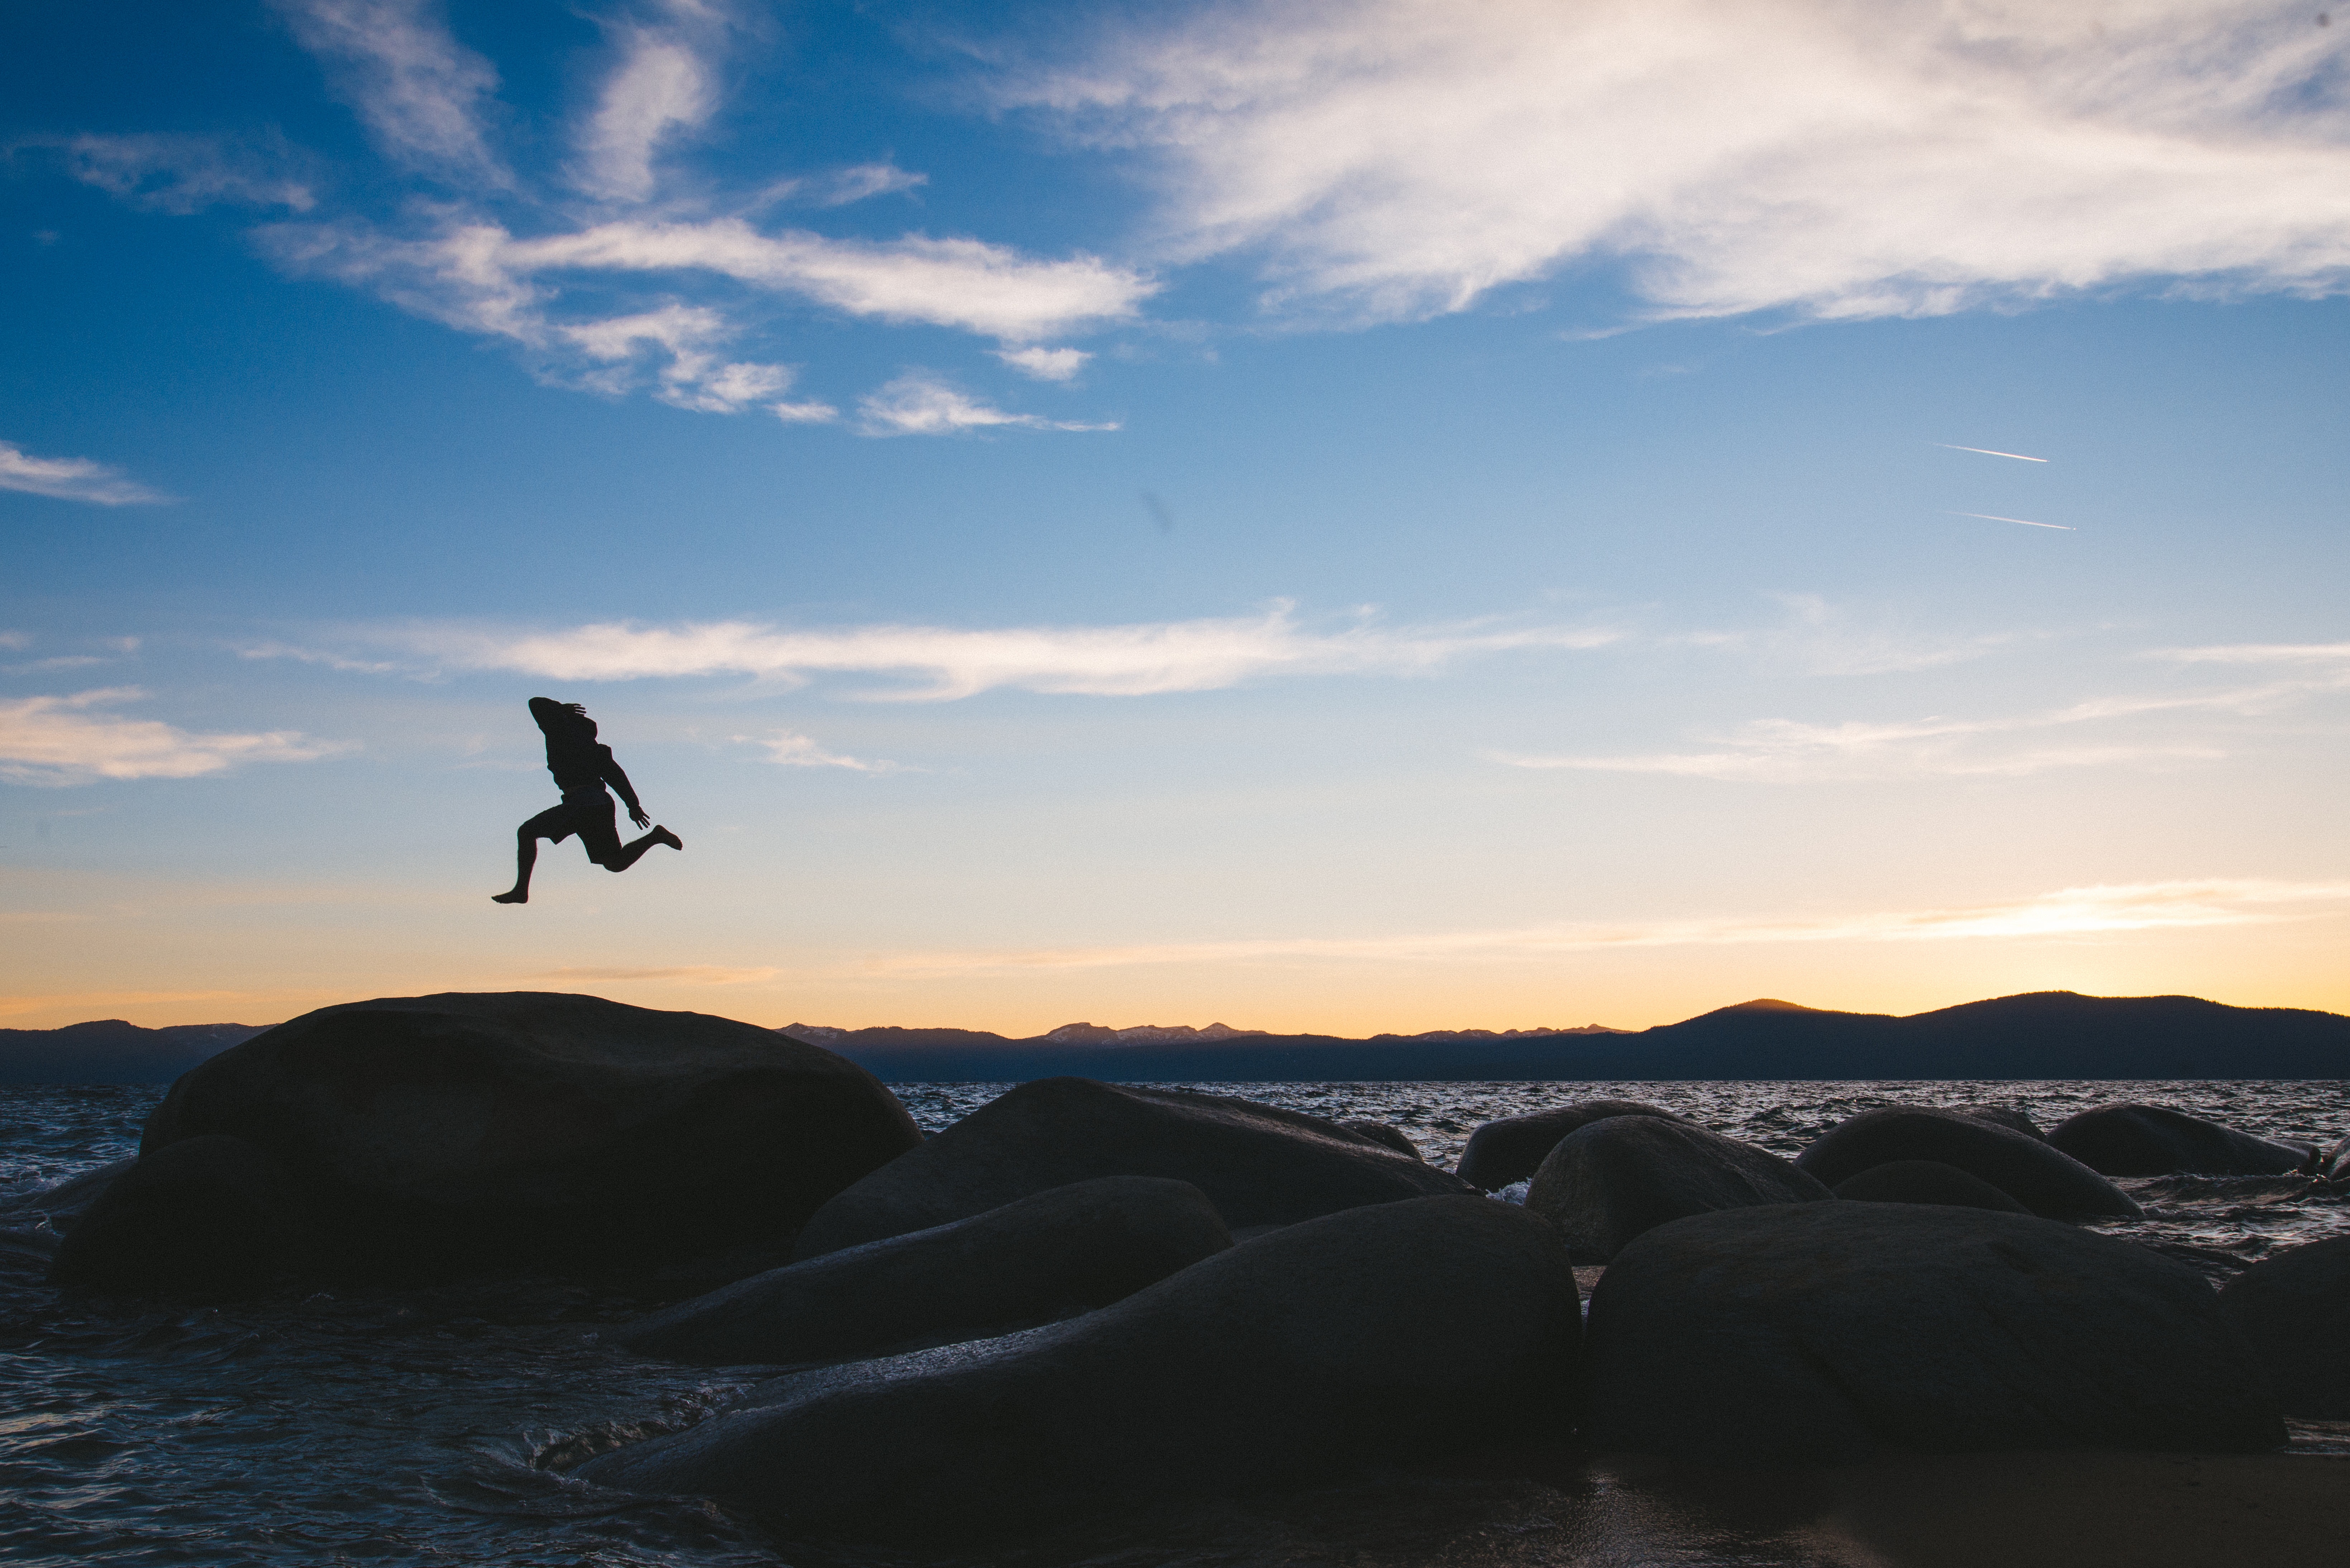
landscape, sea, coast, sand, horizon, mountain, cloud, sky, sunrise, sunset, sunlight, morning, wave, dawn, dusk, landform, natural environment